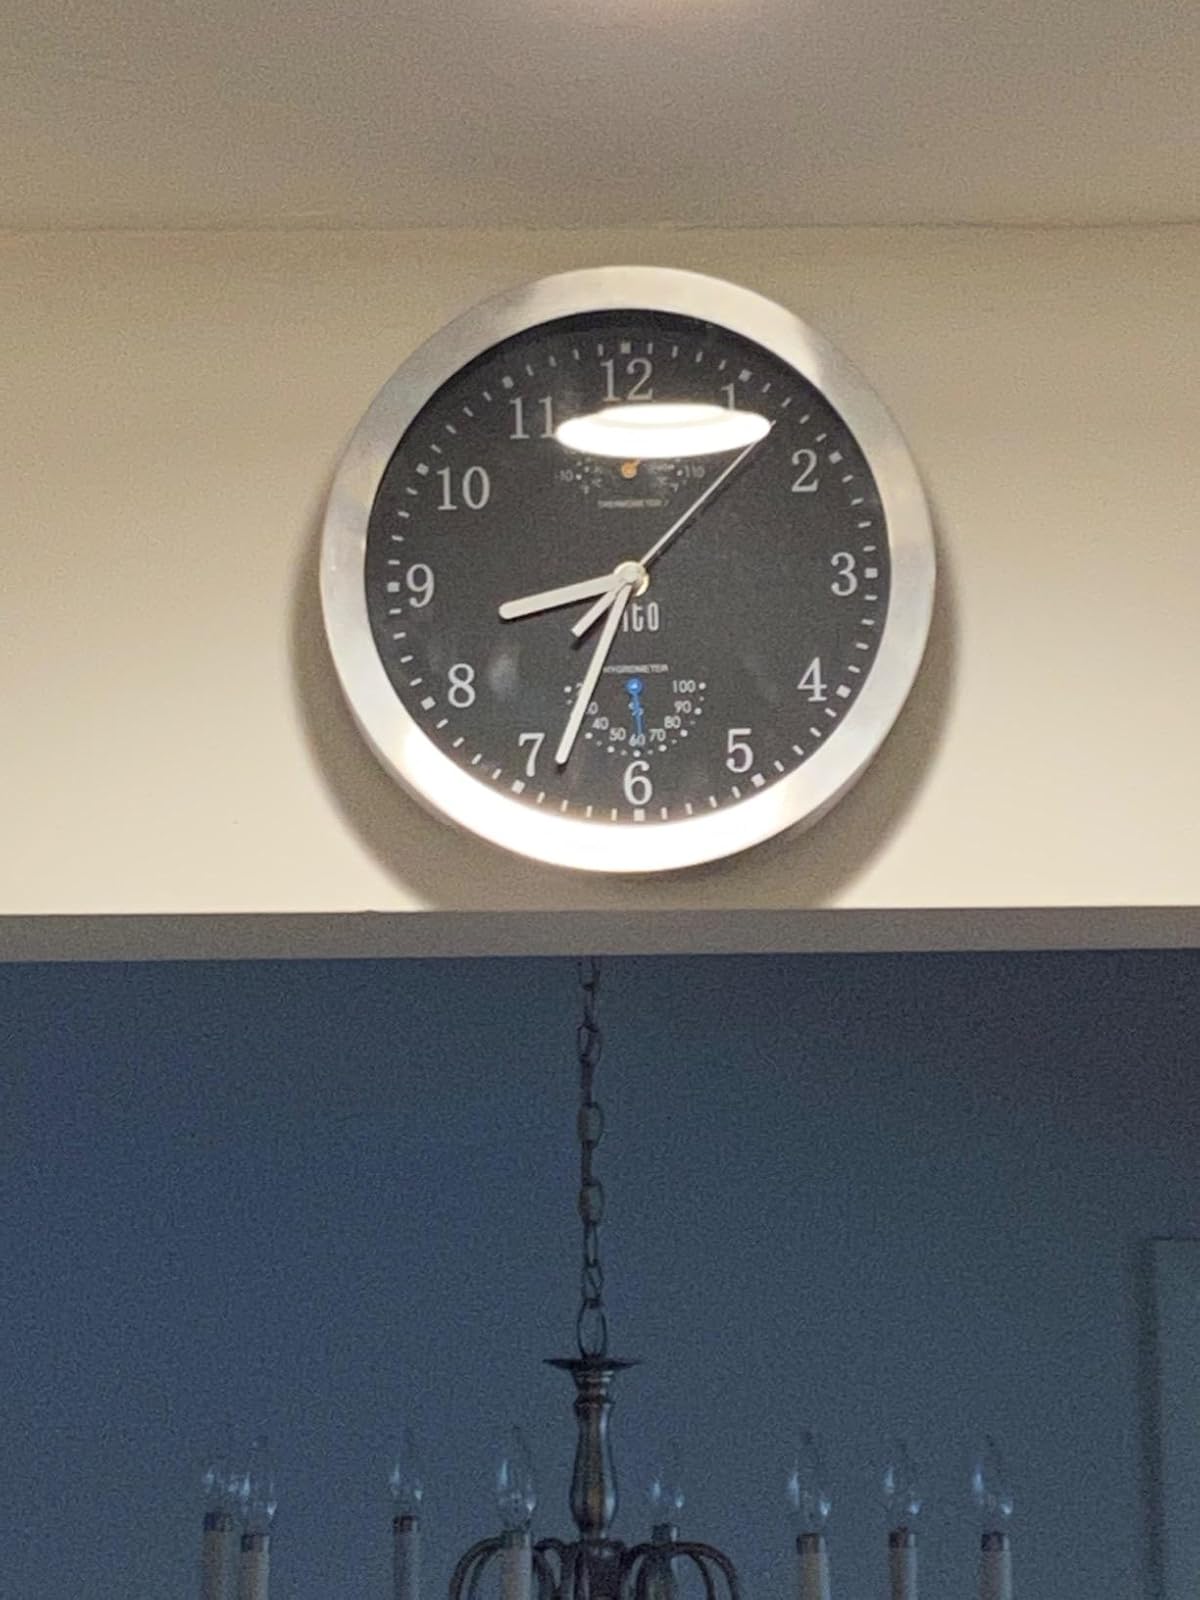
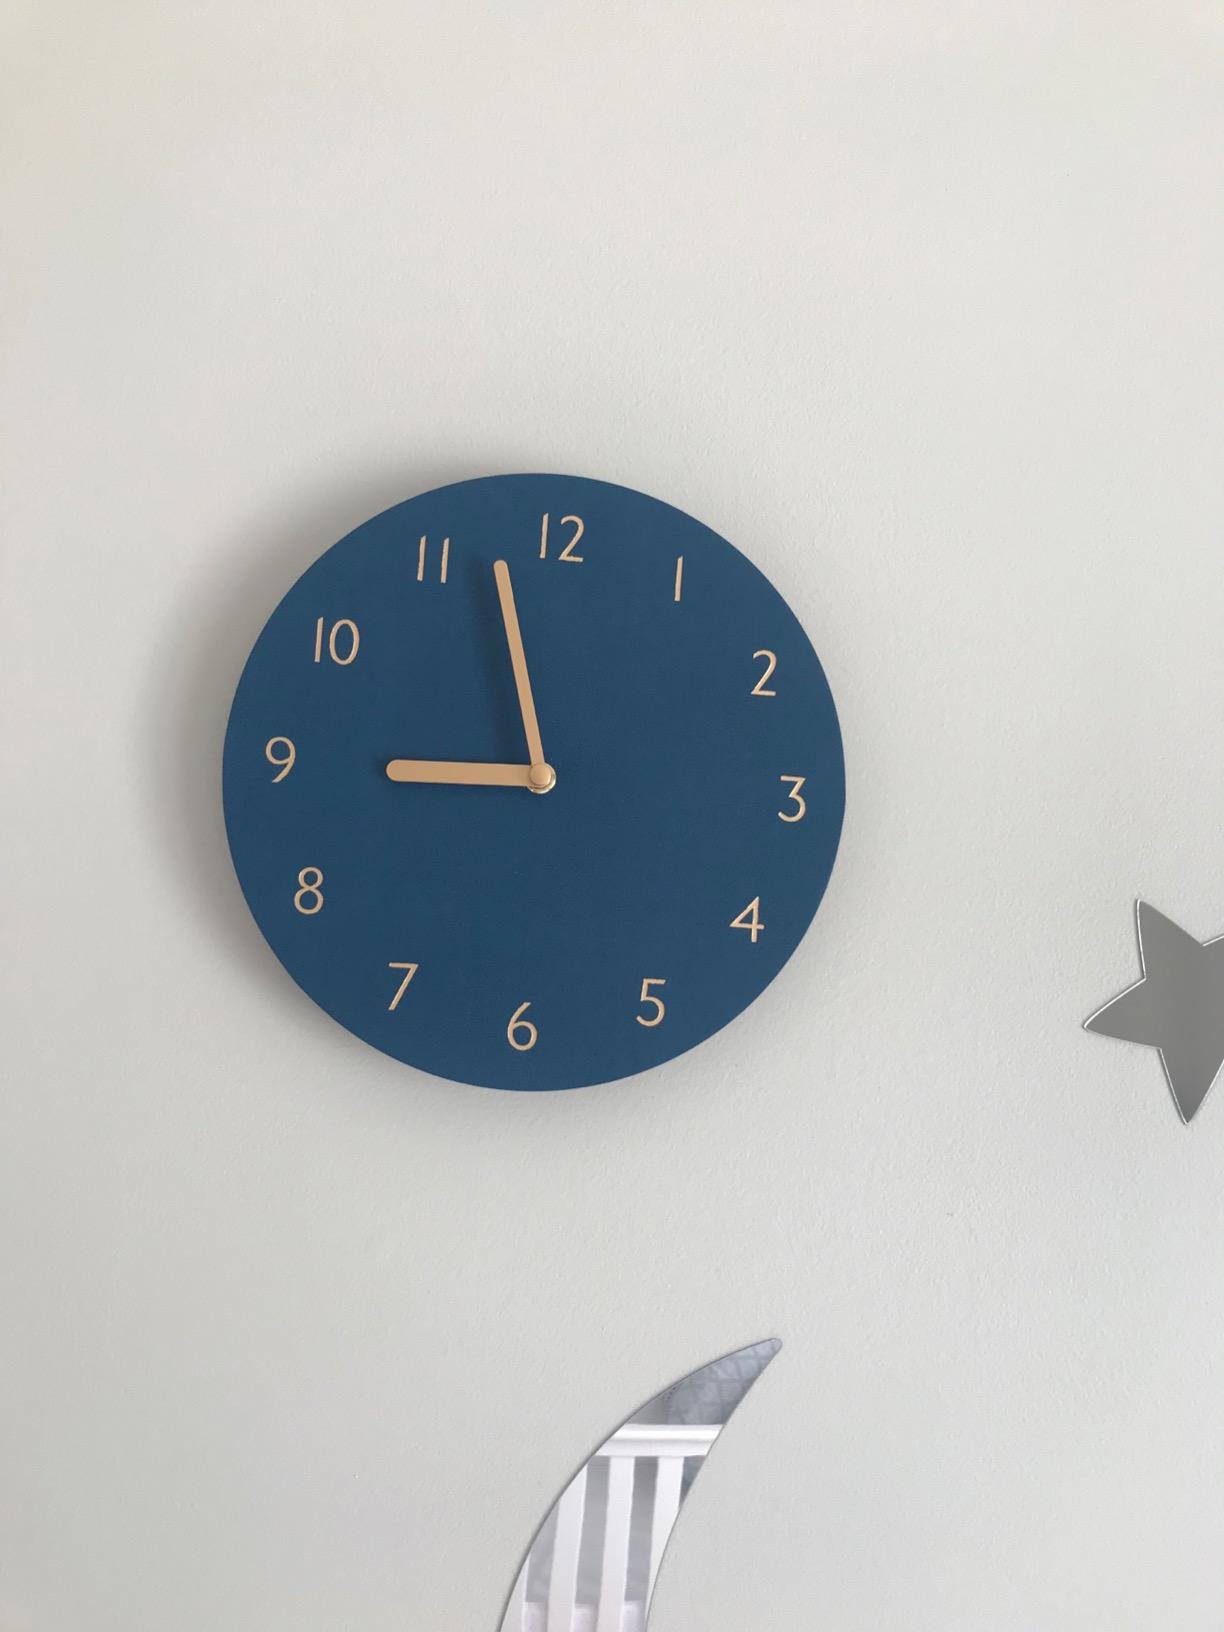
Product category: clock
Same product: no